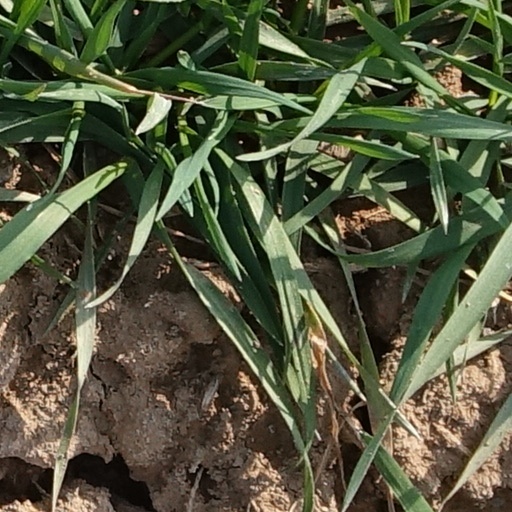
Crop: wheat